Answer in natural language. Is blue modern tv stand (marked A) to the left of brown rectangular extendable dining table (marked B)? Choose between the following options: yes or no
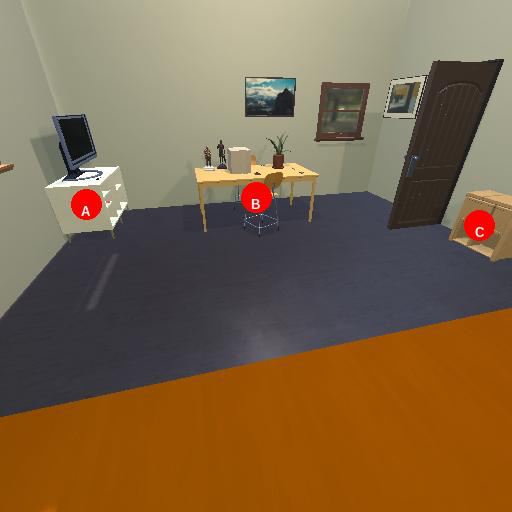
<answer>yes</answer>